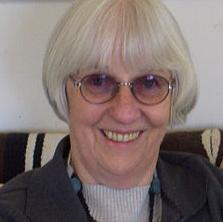
Age: 79